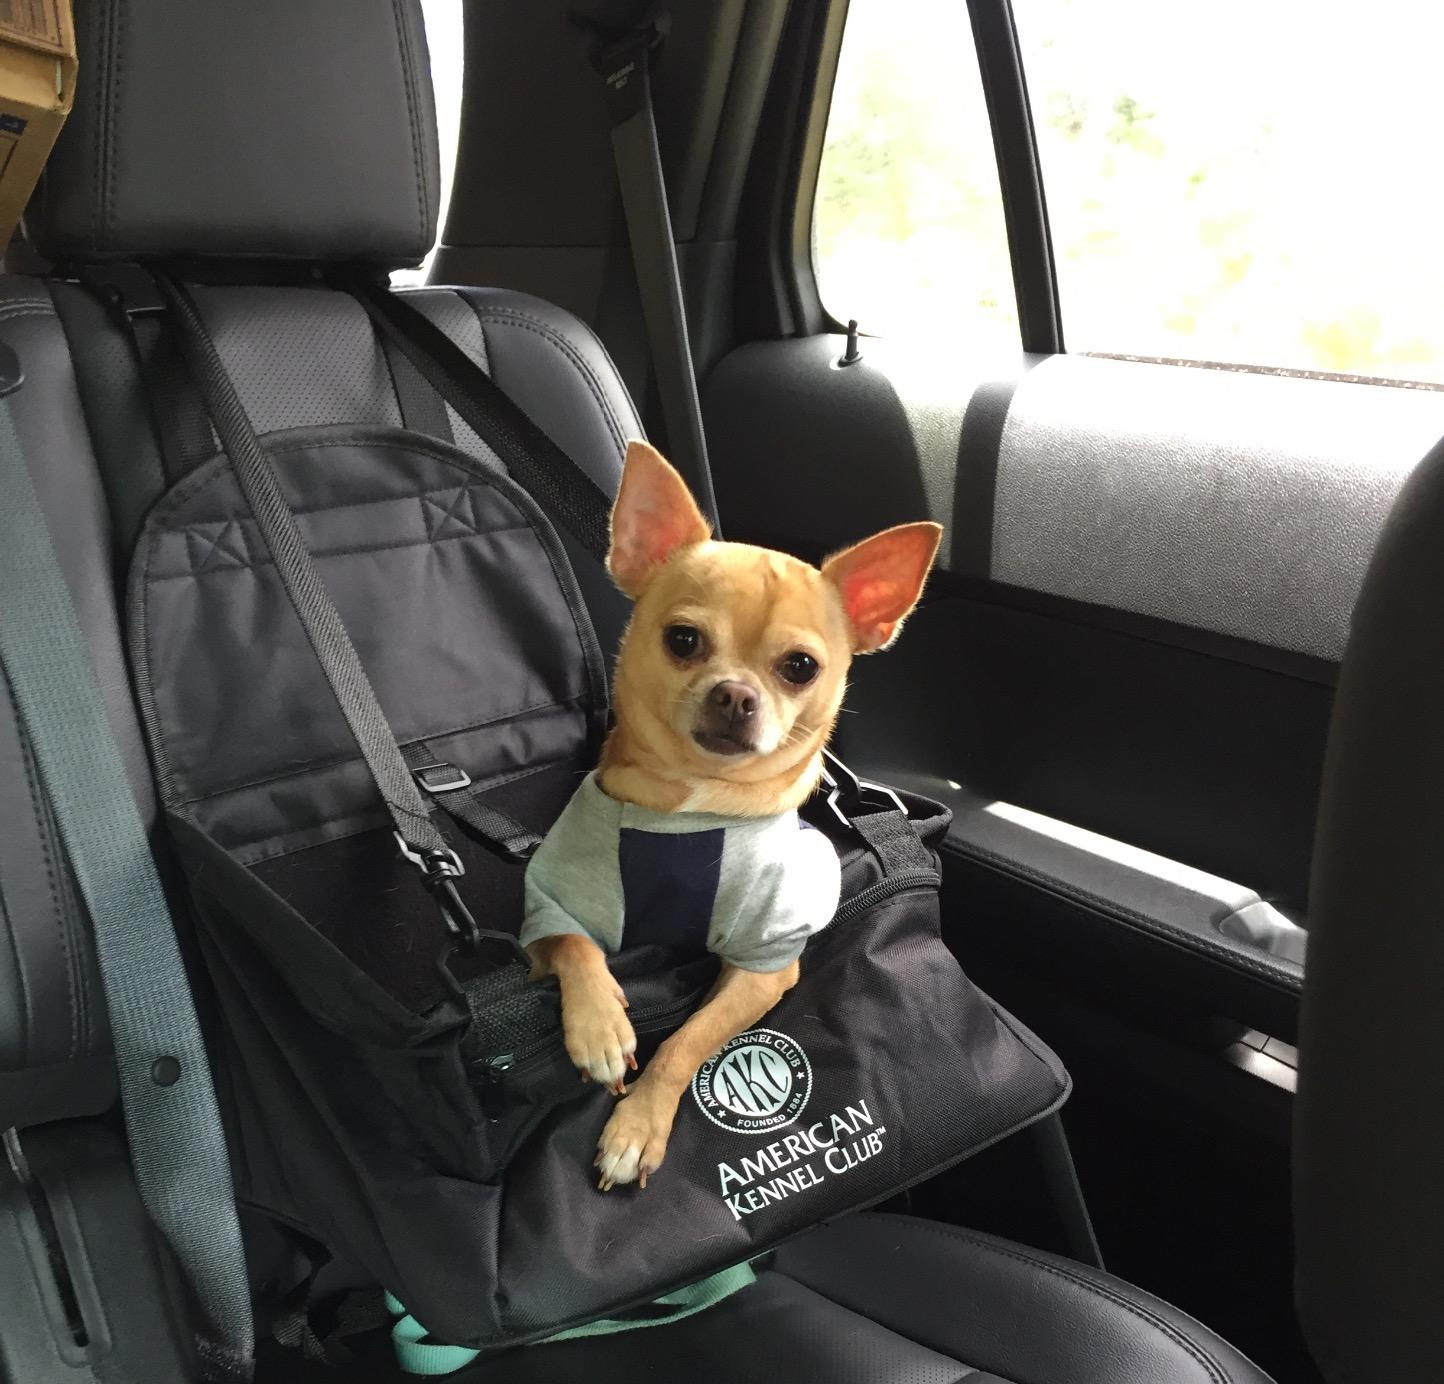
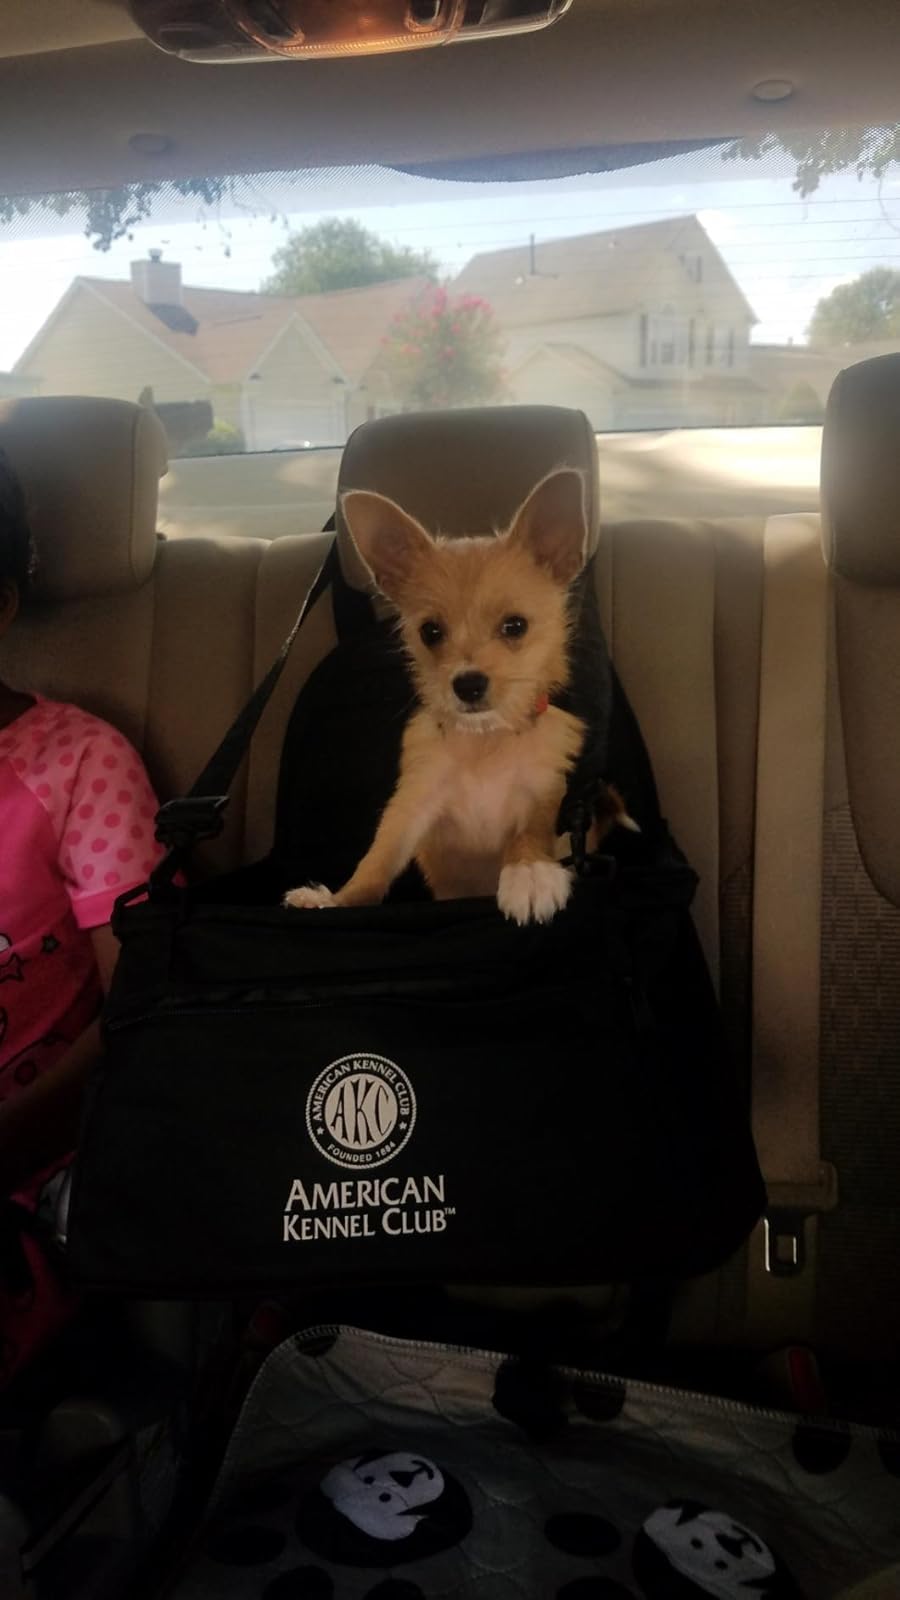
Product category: items_kennel
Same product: yes